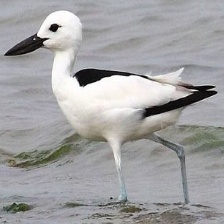
Species: CRAB PLOVER
Scientific name: DROMAS ARDEOLA